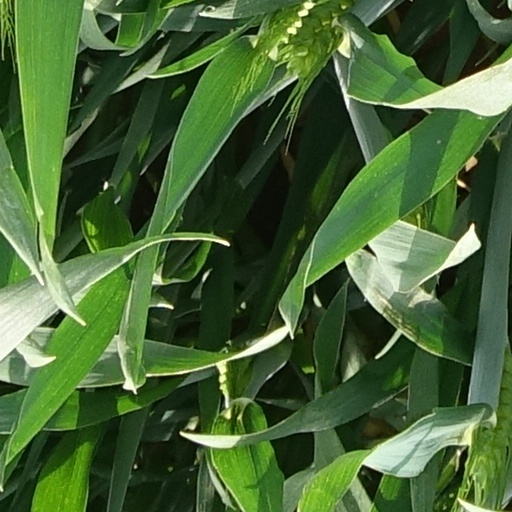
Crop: wheat